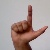
The image shows a hand gesture representing the letter 'L' in Indian Sign Language.